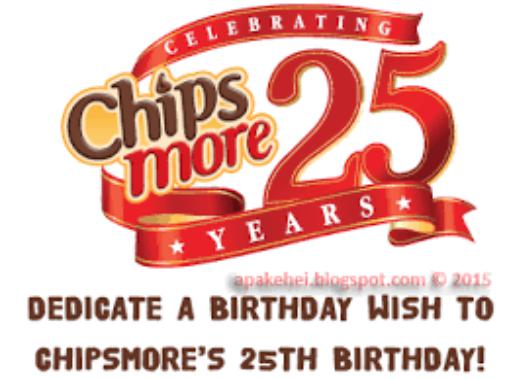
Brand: Chipsmore
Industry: Food